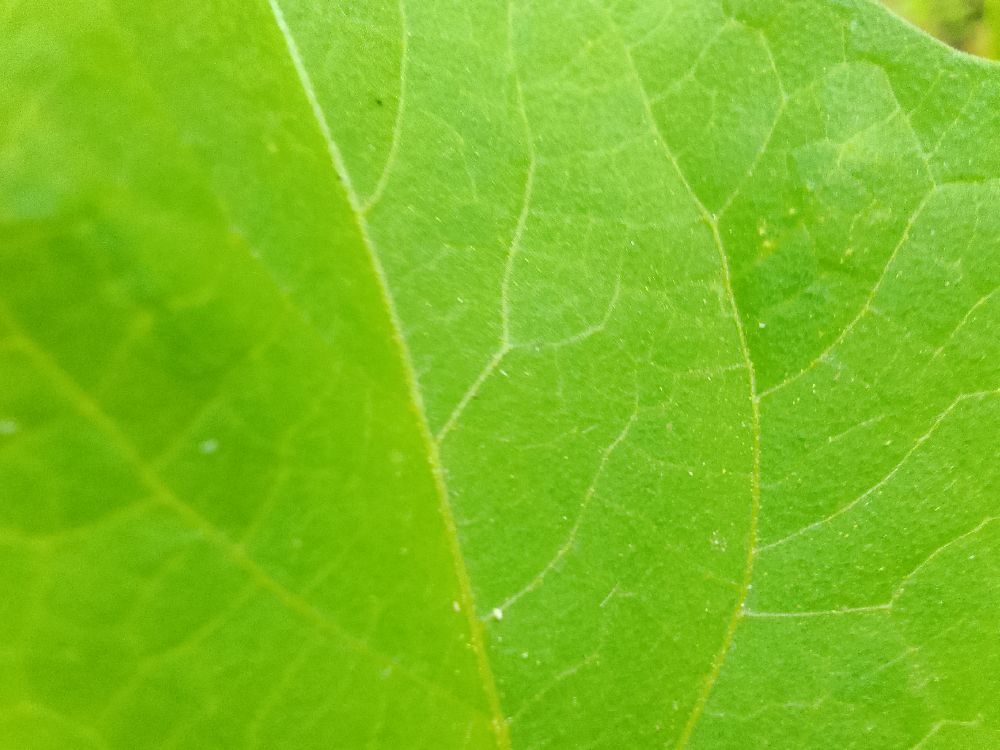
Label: healthy